Henry Allingham

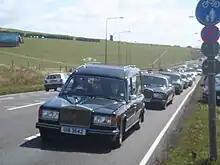
Henry Allingham's funeral cortège leaving St Dunstan's en route to St Nicholas' Church

Allingham died of natural causes in his sleep at 3:10 am on 18 July 2009 at his care home, Blind Veterans UK centre in Ovingdean near Brighton, aged 113 years and 42 days. After his death, Walter Breuning succeeded him as the world's oldest man.